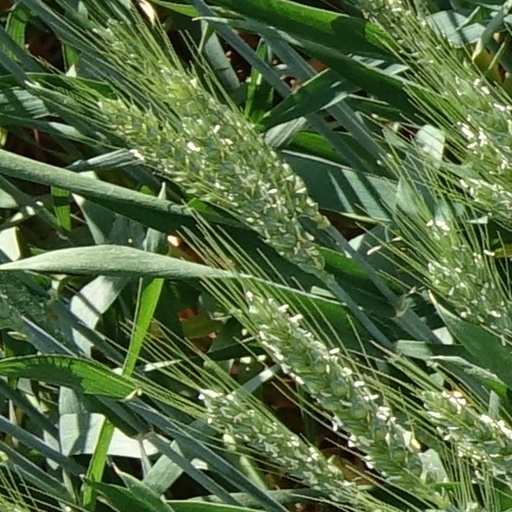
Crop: wheat